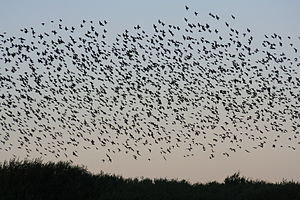
Rømø / Galleri
Rømø er en af de danske vadehavsøer i Vadehavet. Den 128,86 km² store ø har 559 indbyggere. Øen ligger ca. 10 km ude i Nordsøen, og er forbundet med fastlandet med Rømø-dæmningen. Rømø var tidligere en del af Skærbæk Kommune, men er efter strukturreformen 2007 blevet en del af Tønder Kommune. Vadehavet omkring Rømø er fredet, idet det indgår i den store Nationalpark Vadehavet.